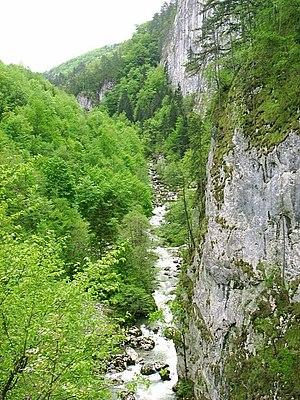
Han Pijesak est une ville et une municipalité de Bosnie-Herzégovine située dans la République serbe de Bosnie. Selon les premiers résultats du recensement bosnien de 2013, la ville intra muros compte 2 018 habitants et la municipalité 3 844.